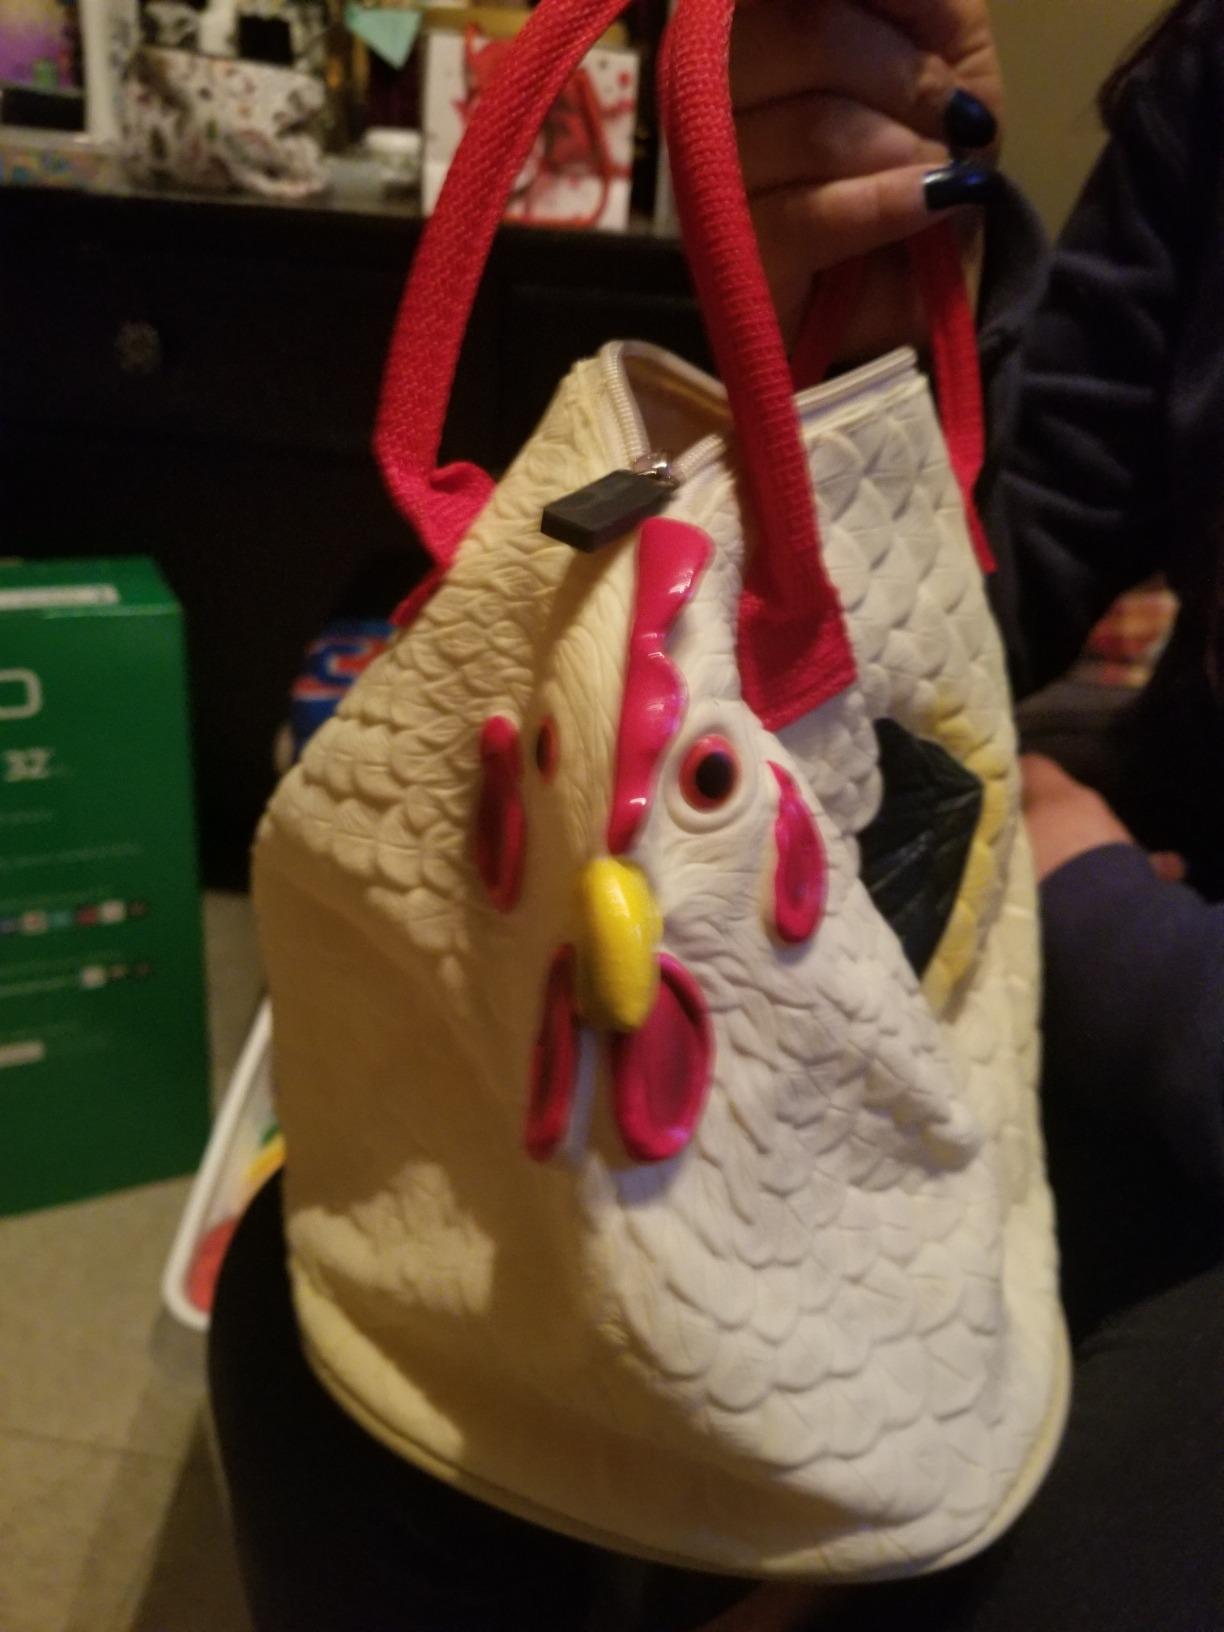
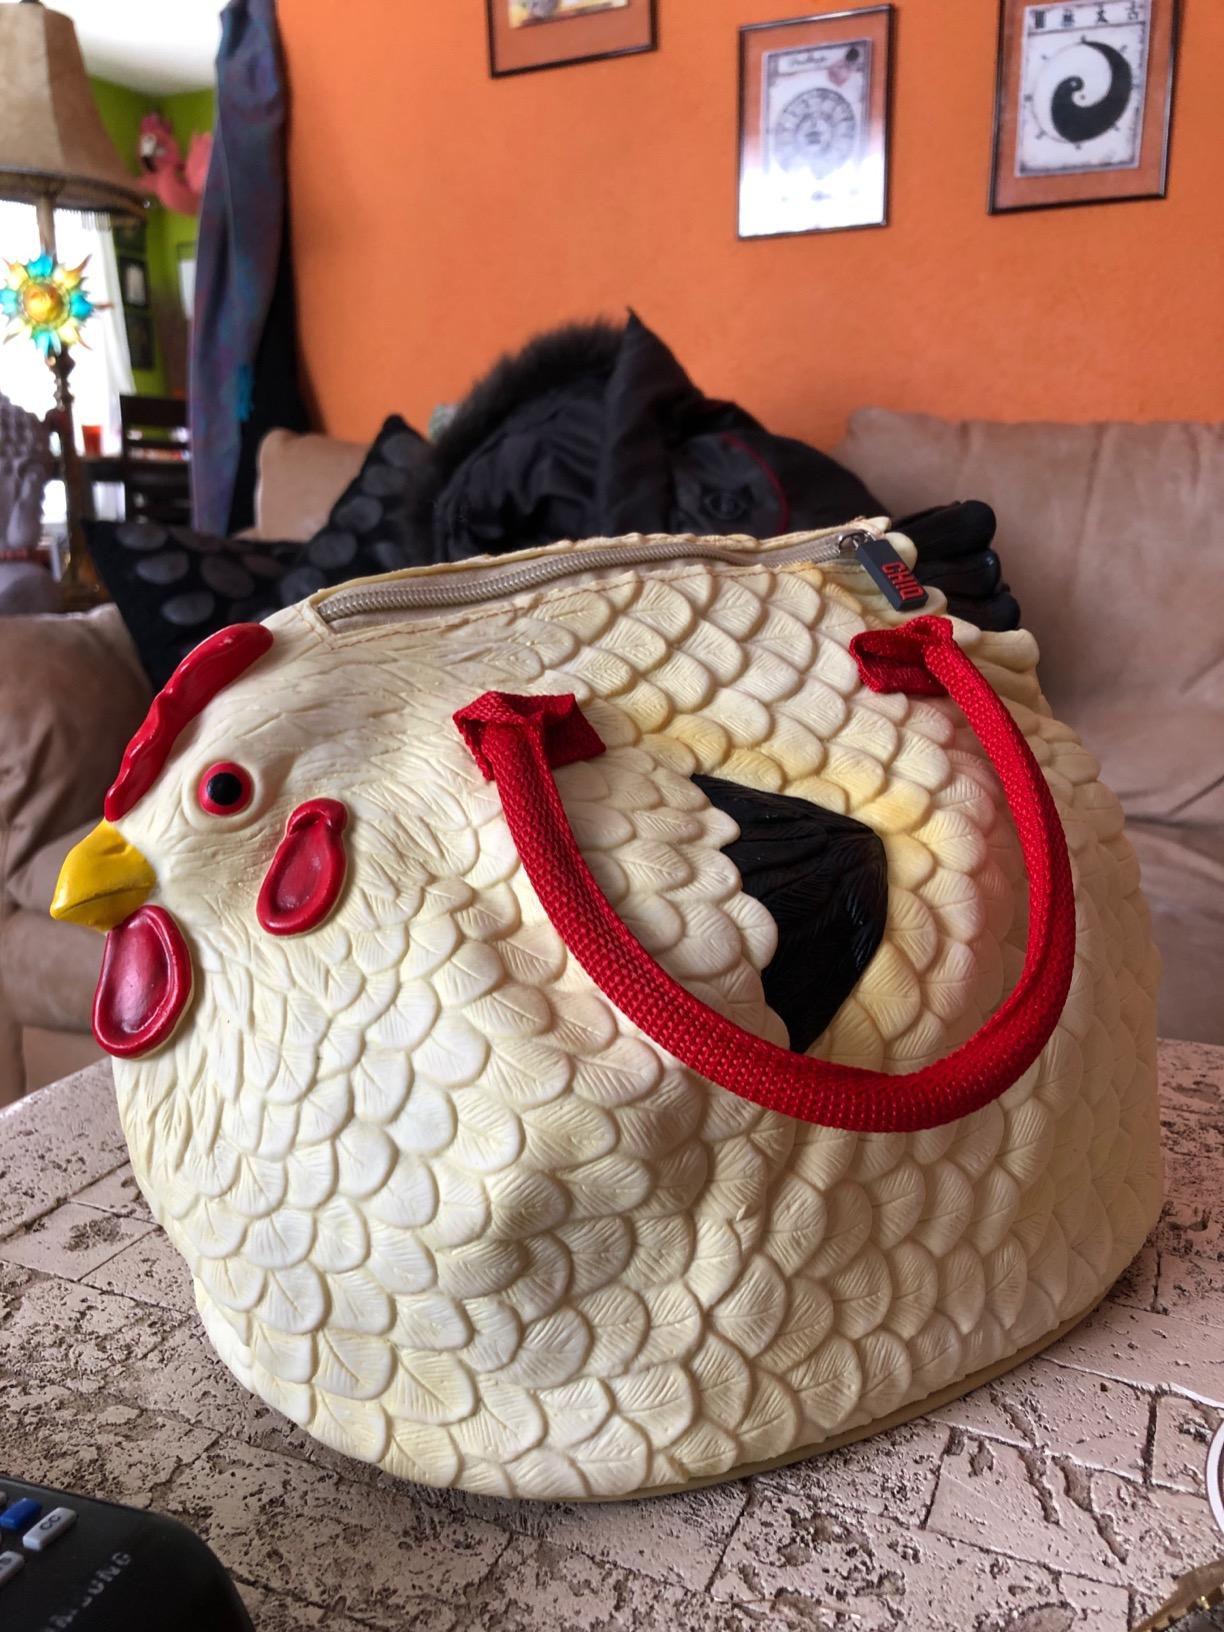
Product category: accessories_handbag
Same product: yes